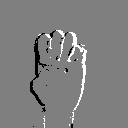
ASL letter: e